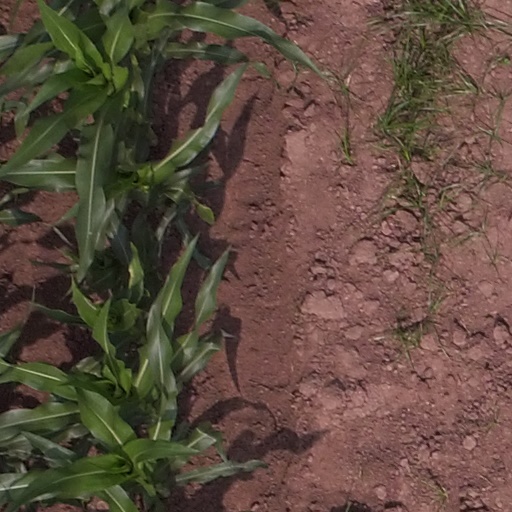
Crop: maize; corn